Gairloch Museum

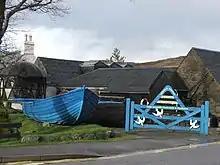
The former Gairloch Heritage Museum from the A832

They applied and were successful in converting part of the existing farm steading in Achtercairn to form a heritage museum and clubs rooms for members during the winter months for lectures and films, among others. The year later they applied and were successful in converting the second wing of farm steading to extend the museum as the current building was too small to house the exhibits. The library extension was added in 1987 and an extension for the Rudha Reidh lighthouse lens in 1988.